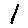
Label: 1